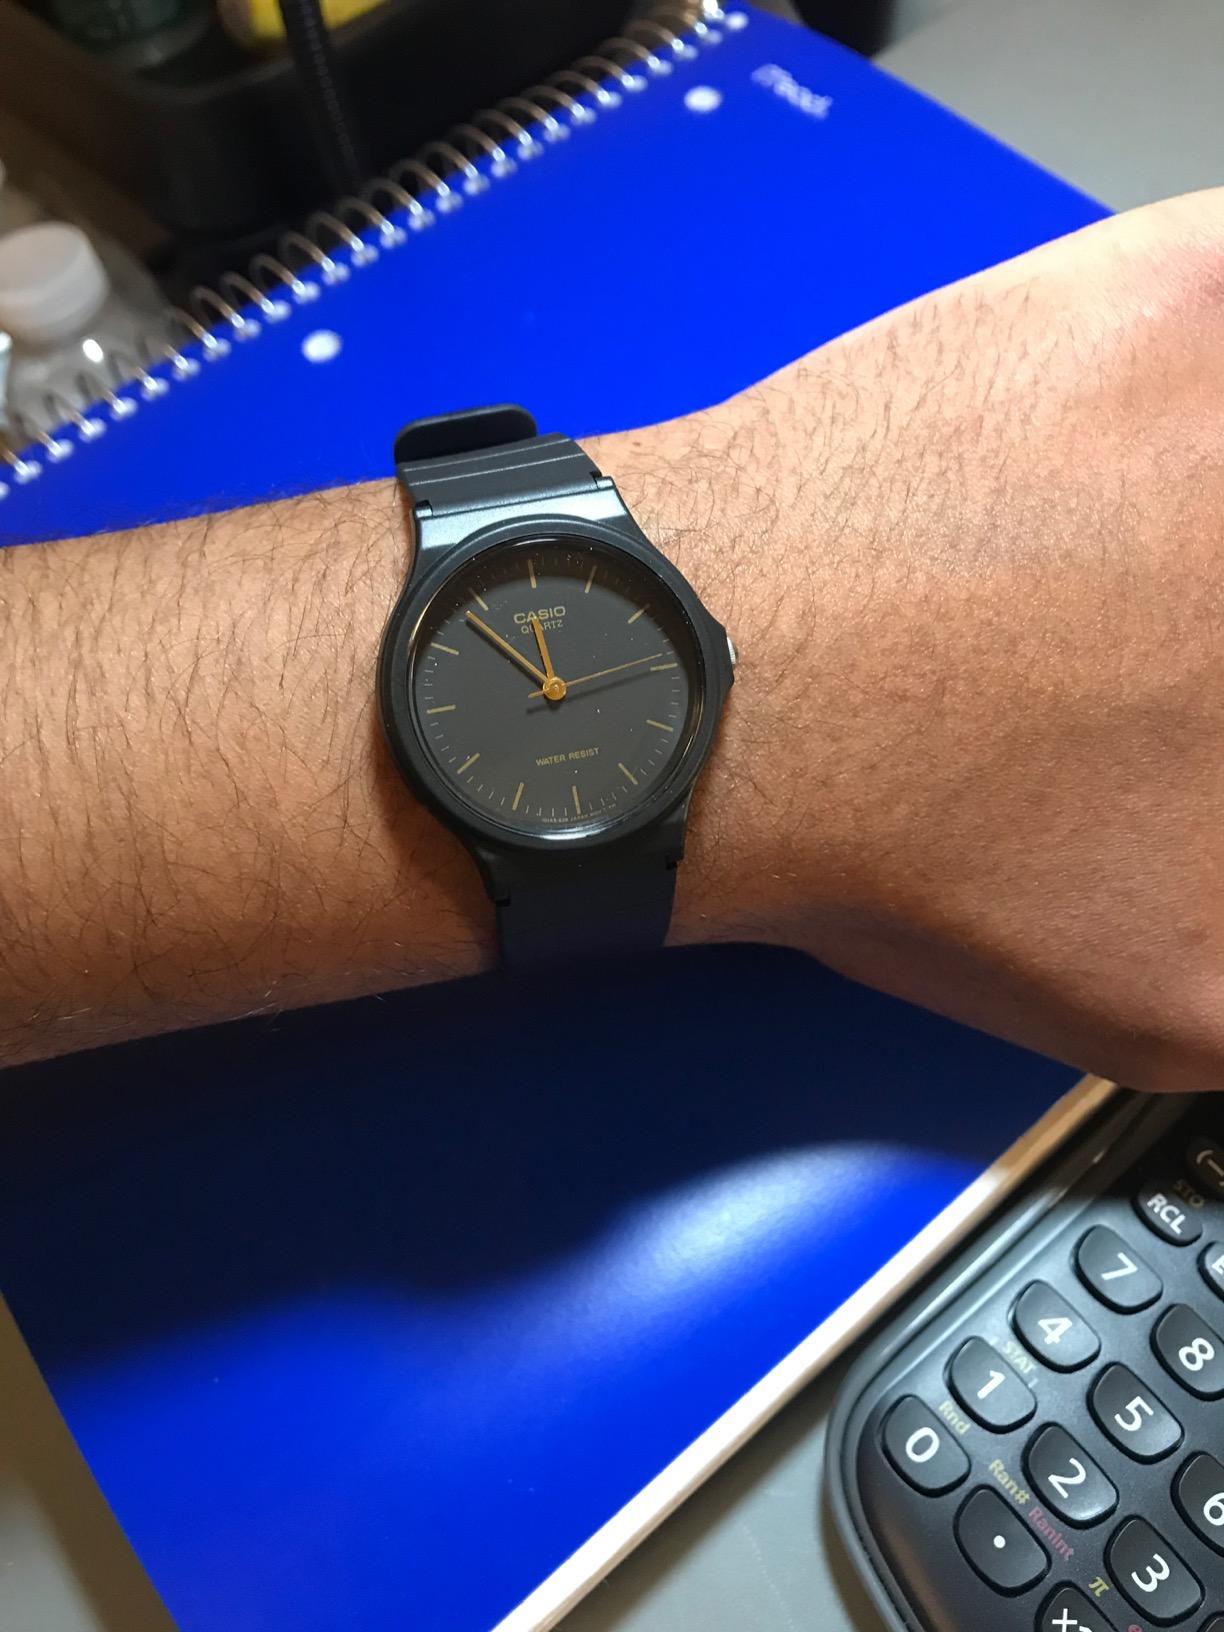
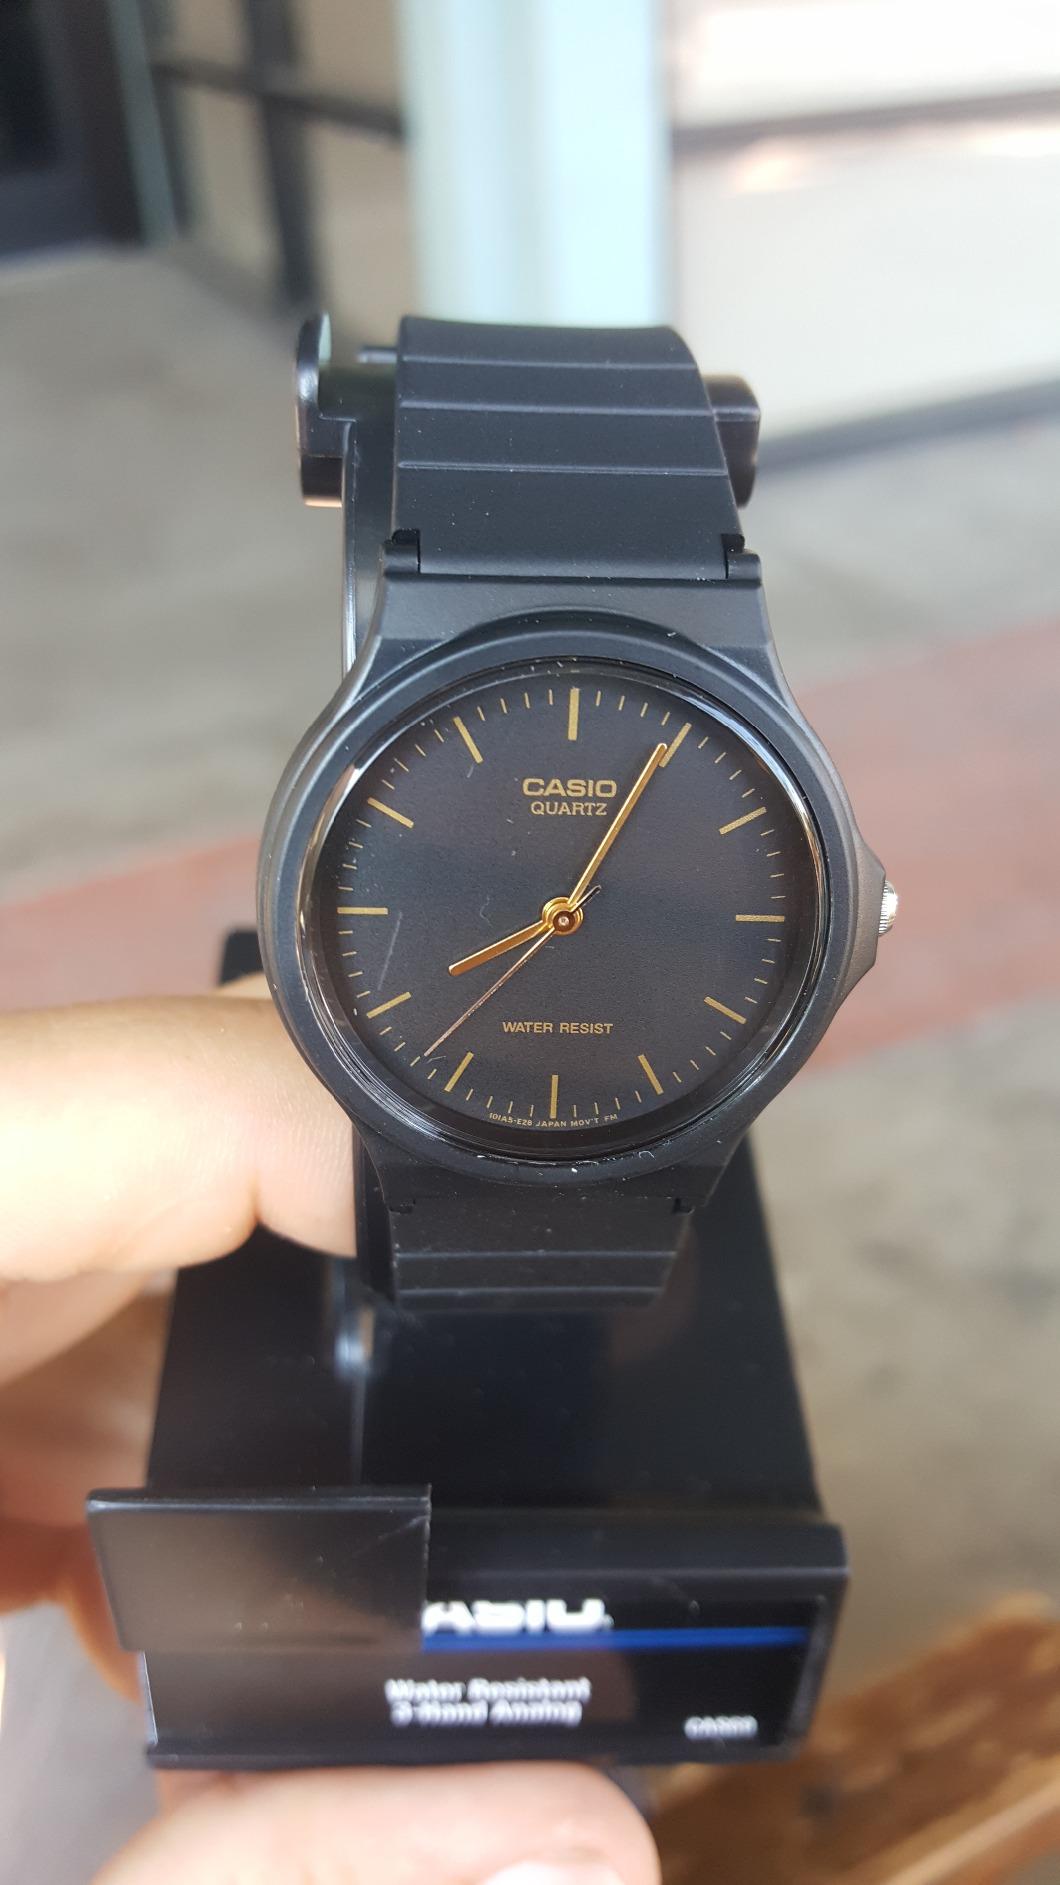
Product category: accessories_watch
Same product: yes